Europrop TP400

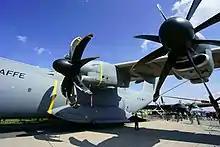
Two TP400 engines on the port wing of an Airbus A400M Atlas at the 2018 ILA Berlin Air Show. With the image zoomed in, the LH or RH markers become visible on the propeller blades, indicating that the blades are for the left-handed and right-handed propeller, respectively.

The signing of the A400M contract between Airbus Military and the European defense purchasing agency OCCAR on May 27, 2003 marked the beginning of the aircraft development program, which was planned to last 77 months. At the 2003 Paris Air Show, Europrop signed a 300 million euro contract with former engine consortium partner Avio to supply the gearboxes. However, because of mechanical and aerodynamic problems that Lockheed Martin encountered on its C-130J Super Hercules upgrade, which used new engines and propellers that had half the planned output of the TP400, Airbus retained the option to select the engine configuration and the propeller for itself. The TP400 development schedule, which was considered very ambitious, had the bench run of the engine targeted for within 27 months of the contract signing, or August 2005. In spite of Europrop's insistence that testing on a specialized engine testbed aircraft was unnecessary, Airbus pushed for such a program on the Airbus A300 or A340 starting 11 months after the first ground tests. The engine testbed program would cost Airbus an estimated €40 million.